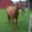
Label: horse